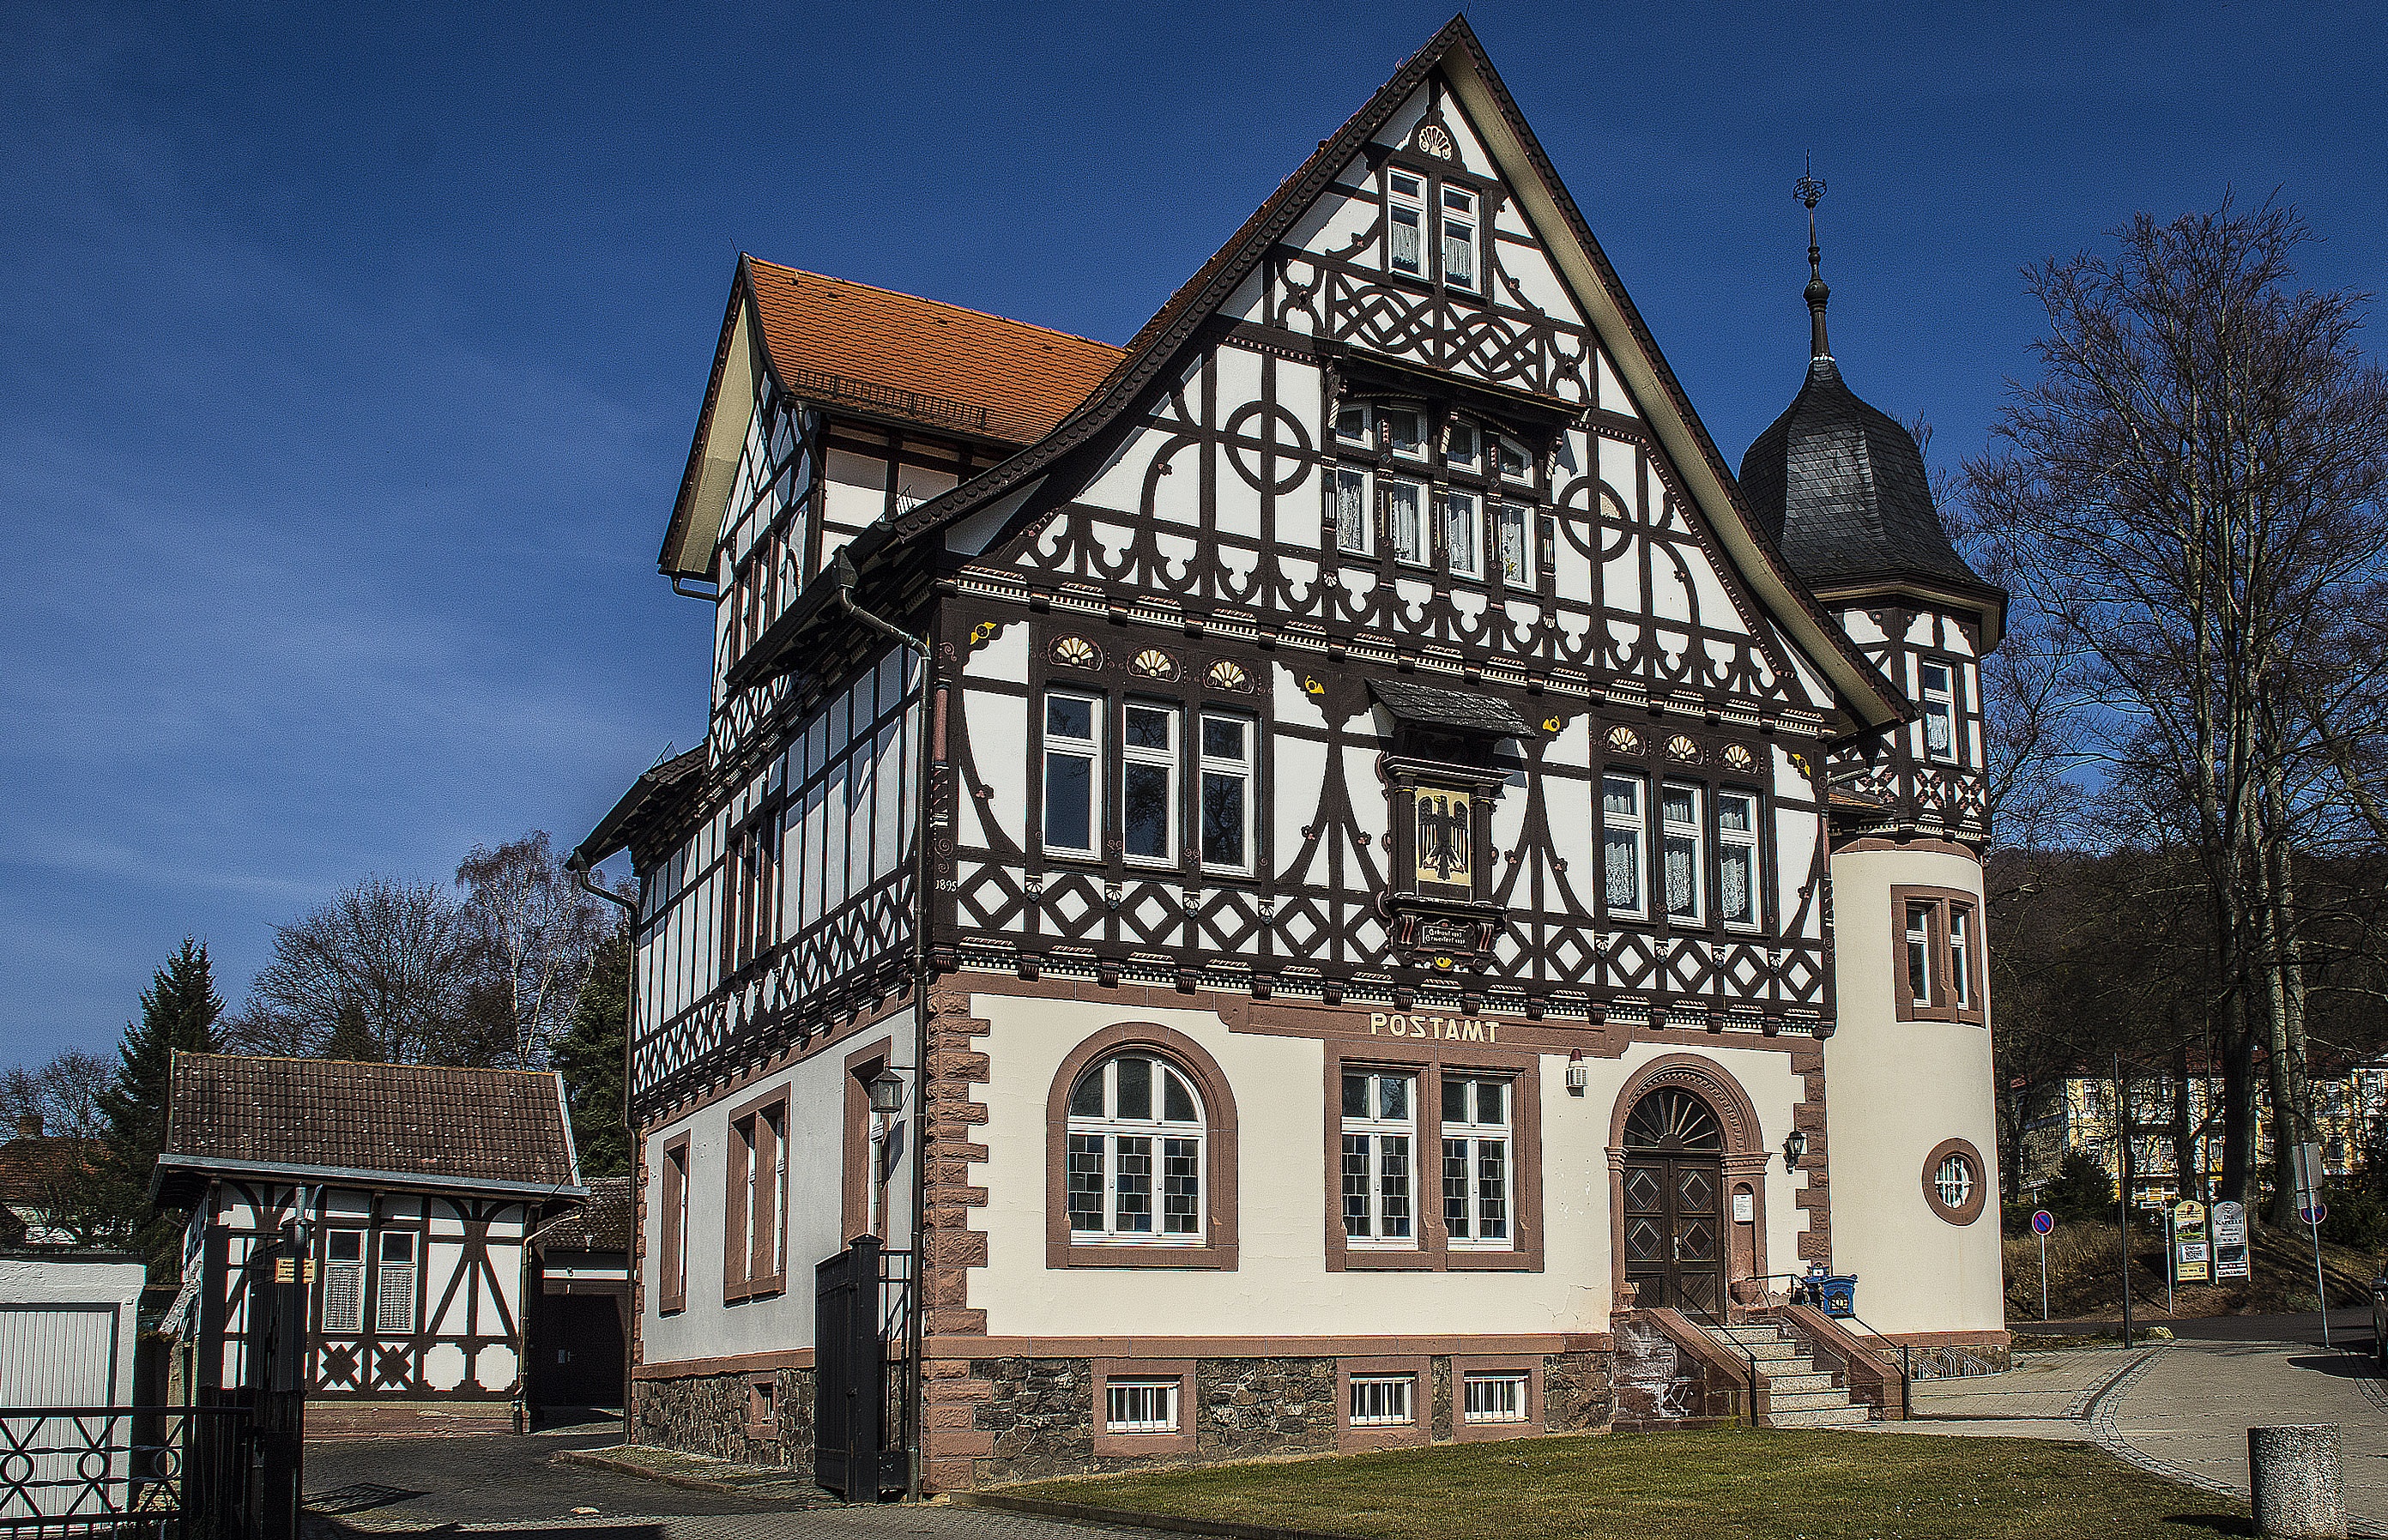
post, architecture, mansion, house, town, building, chateau, home, landmark, facade, property, chapel, estate, neighbourhood, manor house, thuringia germany, post office, old post office, bad liebenstein, residential area